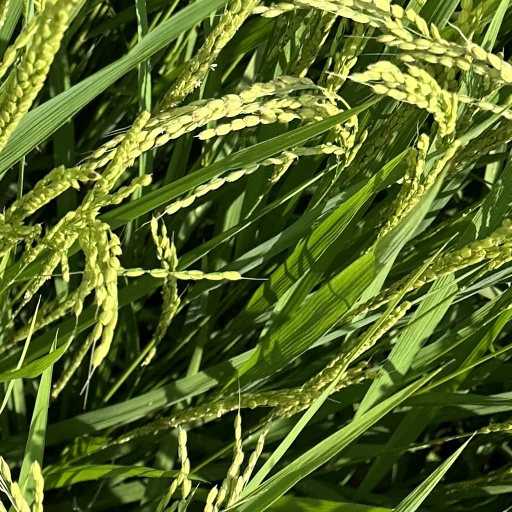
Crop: rice